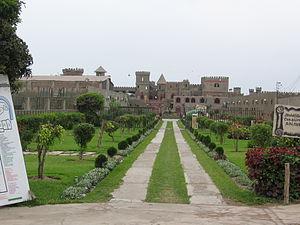
Chancay est une ville côtière du centre du Pérou, dans la province de Huaral. Elle est située à environ 75 km au nord de Lima. Sa population s'élève à 32 312 habitants en 2007.